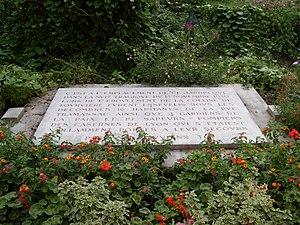
Plaque commémorative de la catastrophe de Fourvière à Lyon. Il est écrit: «C'est à l'emplacement de ce jardin que dans la nuit tragique du 13 novembre 1930 lors de l'éboullement de la colline de Fourvière furent ensevelis sous les décombres 16 habitants de la rue Tramassac ainsi que 4 gardiens de la paix et 19 sapeurs-pompiers des casernes de Lyon qui s'étaient vaillament portés à leur secours. Passant, souviens toi.»
La catastrophe de Fourvière est un événement tragique de la ville de Lyon qui s'est déroulé dans la nuit du 12 au 13 novembre 1930. Un pan de la colline de Fourvière s'est écroulé causant la destruction de bâtiments et la mort de nombreuses personnes.